Answer in natural language. How many Dressers are visible in the scene? Choose between the following options: 3, 0, 4, 1 or 2
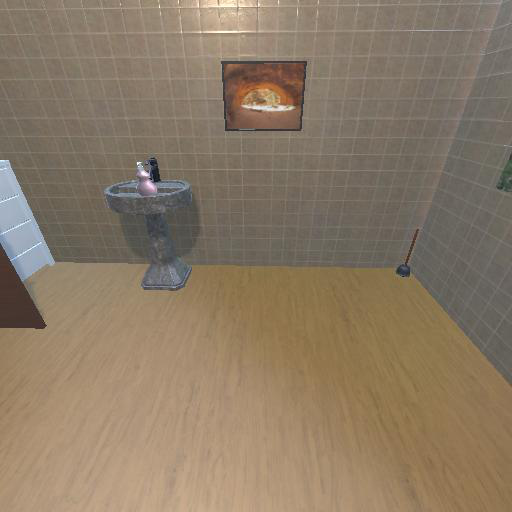
<answer>1</answer>